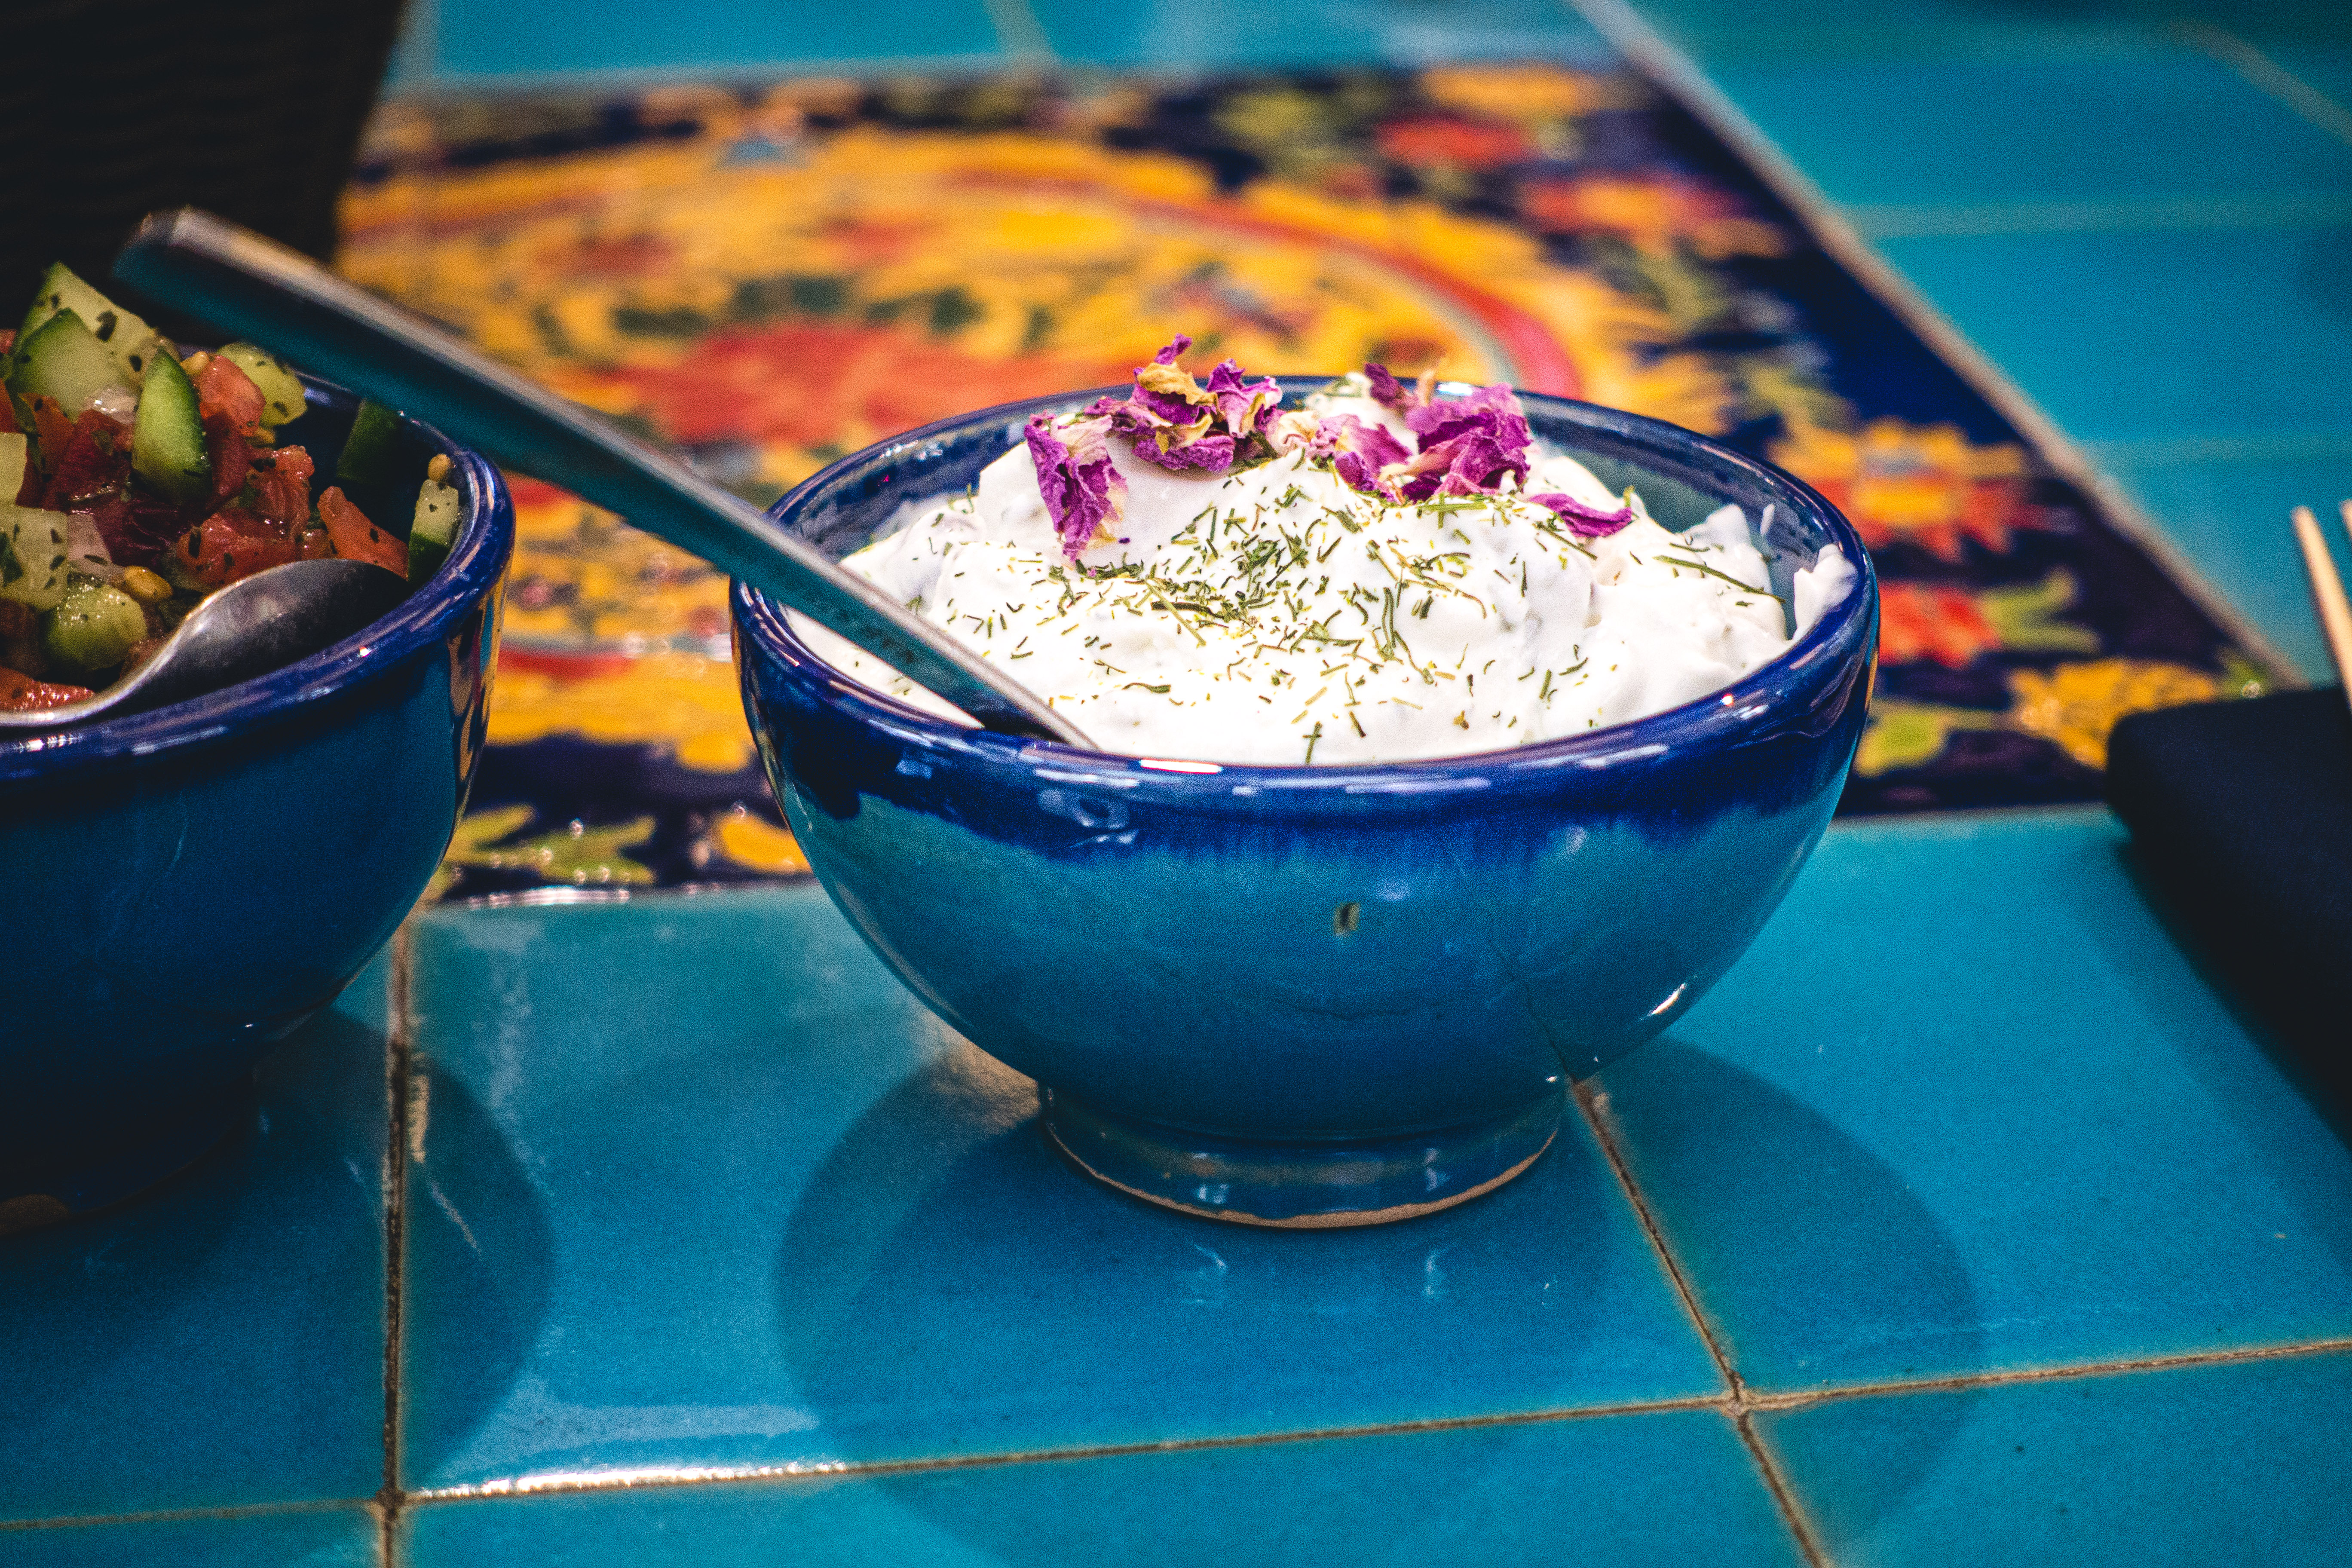
food, tableware, dishware, kitchen utensil, ingredient, blue, recipe, table, cuisine, dish, fork, plate, serveware, bowl, porcelain, superfood, spoon, frozen dessert, cutlery, mixture, dessert, produce, electric blue, mixing bowl, sweetness, comfort food, ceramic, platter, knife, fruit, garnish, snack, breakfast, meal, dairy, cup, ice cream, Household silver, cookware and bakeware, finger food, glass, la carte food, vegetarian food, still life photography, berry